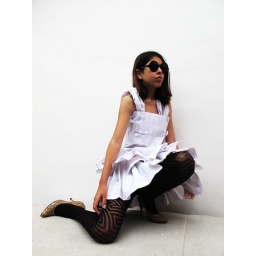
Elu the Walrus in a paper dress made from my 4th grade math notebook